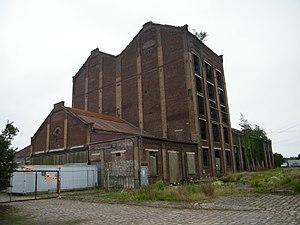
Sucrerie à Fresnes-Mazancourt, Génermont.
Fresnes-Mazancourt est une commune française située dans le département de la Somme, en région Hauts-de-France.
La râperie est une usine dans laquelle les betteraves sont râpées pour en extraire le jus, ensuite destiné à la fabrication du sucre.